David Bromstad

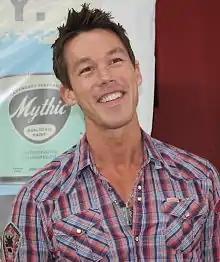
Bromstad in 2010

David Reed Bromstad (born August 17, 1973) is an American designer and television personality. In 2006, he became the winner of the debut season of "HGTV Design Star". He has hosted a number of HGTV shows, including "Color Splash", "Beach Flip" and "My Lottery Dream Home".